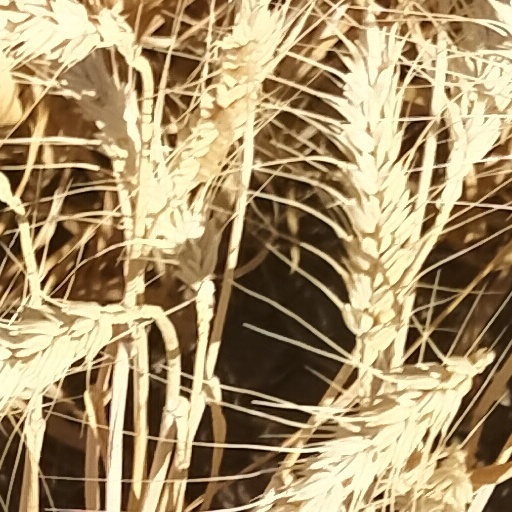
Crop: wheat